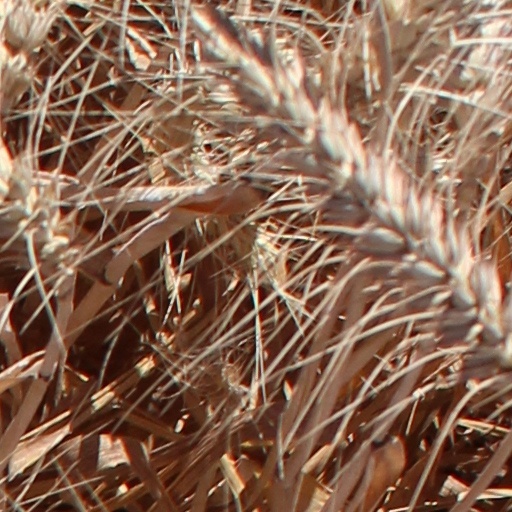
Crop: wheat